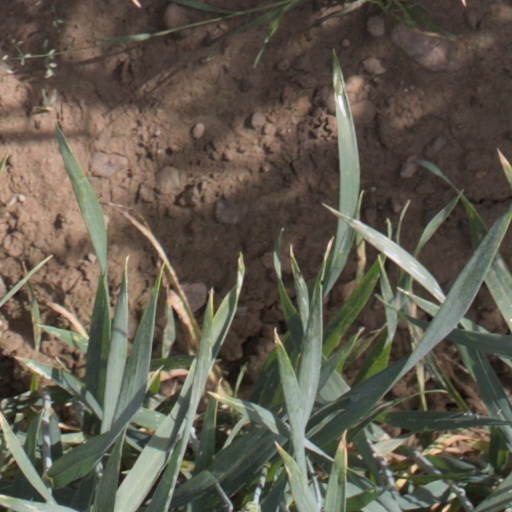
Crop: wheat